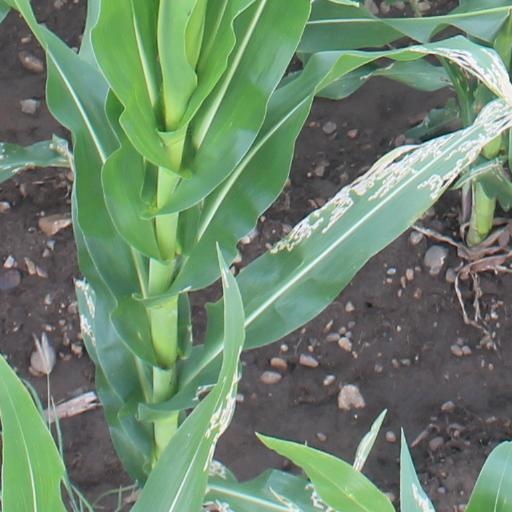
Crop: maize; corn